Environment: real
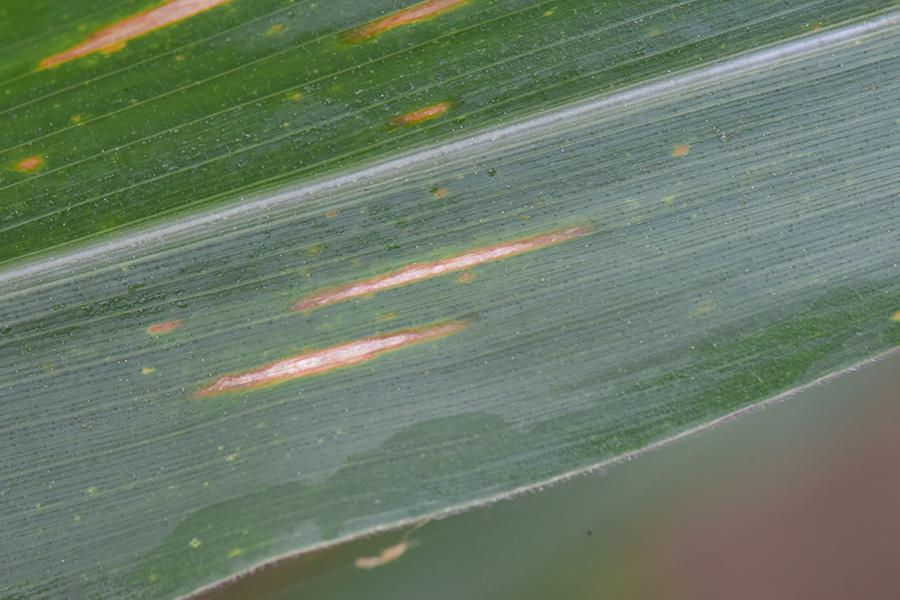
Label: gray_leaf_spot